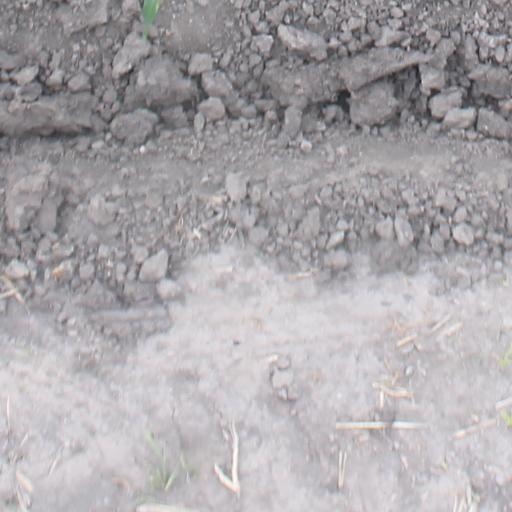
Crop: maize; corn